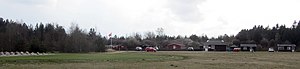
Søby Brunkulslejer / Billedgalleri
:Image:Brunkulsmuseet.jpg